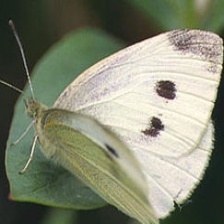
Species: CABBAGE WHITE
Butterfly family (ImageNet category): cabbage_butterfly